Willi Domgraf-Fassbaender

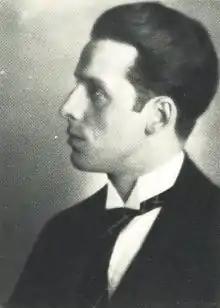
Willi Domgraf-Fassbaender.

Willi Domgraf-Fassbaender (19 February 1897, Aachen – 13 February 1978, Nuremberg) was a German operatic baritone, particularly associated with Mozart and Verdi roles. He is considered to have been one of the best lyric baritones of the inter-war period.